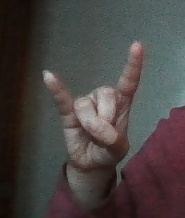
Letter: la